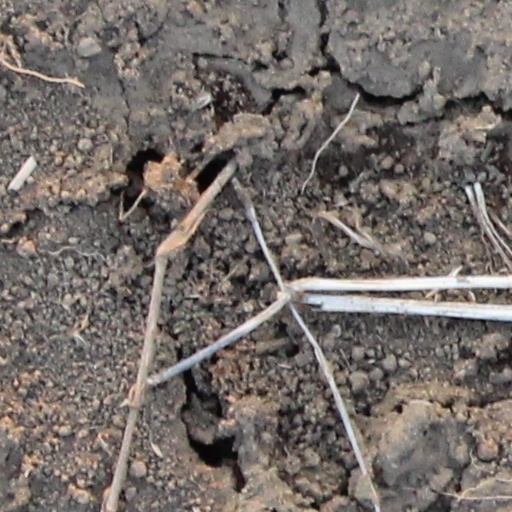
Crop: wheat